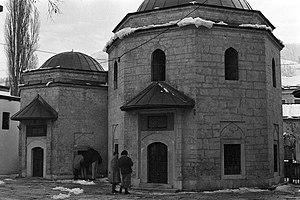
Le turbe de Gazi Husrev-beg (à droite), avec celui de Murat-beg Tardić (à gauche). 日本語: ガジ・フスレヴ＝ベグ（Gazi Husrev-beg）の墓。.
Sarajevo, prononcé [saʁajɛvo], est la capitale et la plus grande ville de Bosnie-Herzégovine. Traversée par la rivière Miljacka, la ville fait partie du canton de Sarajevo, l'un des dix de Bosnie-et-Herzégovine.